Leigh Creek, South Australia

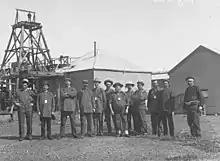
Inspection of Leigh Creek coalfield by a parliamentary party, August 1913

The former open cut mine operation was for low-grade, sub-bitumenous black coal which is frequently referred to as hard brown coal or just brown coal. It was transported 250 km by rail to power stations outside Port Augusta on the east side of Spencer Gulf. The coal occurs in several nested bowl-shaped seams, each several metres thick. The coalfield at Leigh Creek was operated by Alinta Energy and produced over 2.5 million tonnes a year of coal. Alinta Energy also operated the power stations at Port Augusta which were the only remaining coal-fired generators in South Australia, and the only users of coal from Leigh Creek.